Natan Spigel

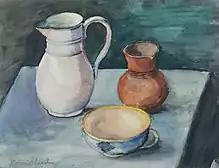
Still life

Natan Spigel (also: Nathan, Szpigiel/Spiegel/Szpigel) (1892–1942) was a Jewish painter born in Poland. Spigel was a key member of the influential Expressionist group Yung-yidish. He exhibited his works throughout Europe until his internment in Radomsko ghetto in 1939. Natan was murdered in Treblinka in 1942, and only about 20 of his works survived the Shoah-Holocaust.